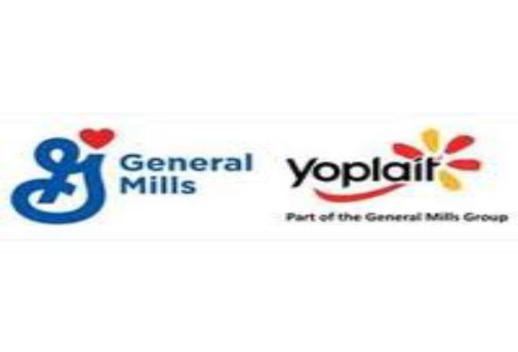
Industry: Leisure